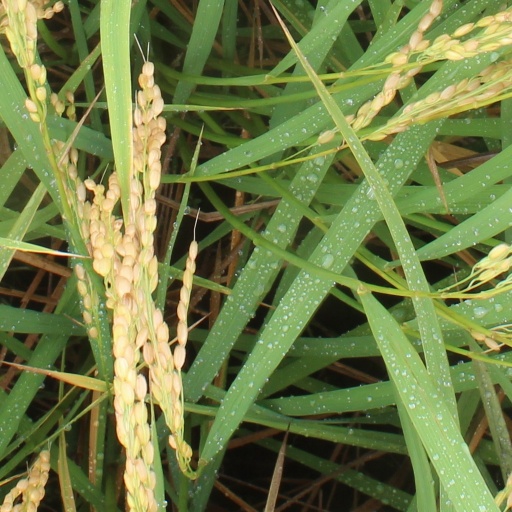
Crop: rice